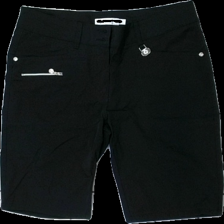
View: front
Type: Shorts
Category: Ladies
Brand: Not in the list
Brand text on label: daily sports
Colors: Black, Grey
Material: 100% nylon
Pattern: Logo print
Cut: Tight
Size: 40
Season: All
Price range: 50-100
Recommended usage: Reuse
Description: shorts med silvriga dragkedjor och broderi tryck